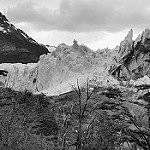
Label: B & W